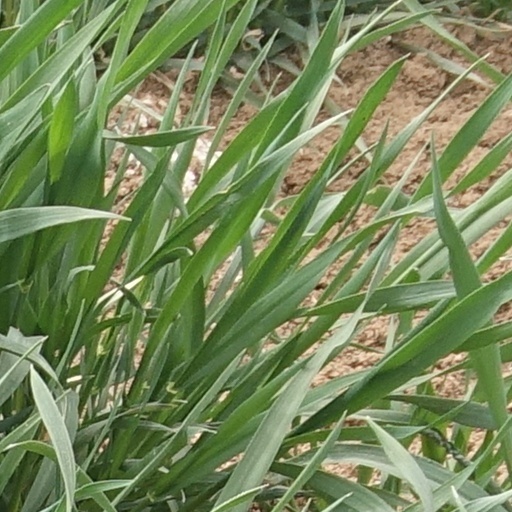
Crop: wheat